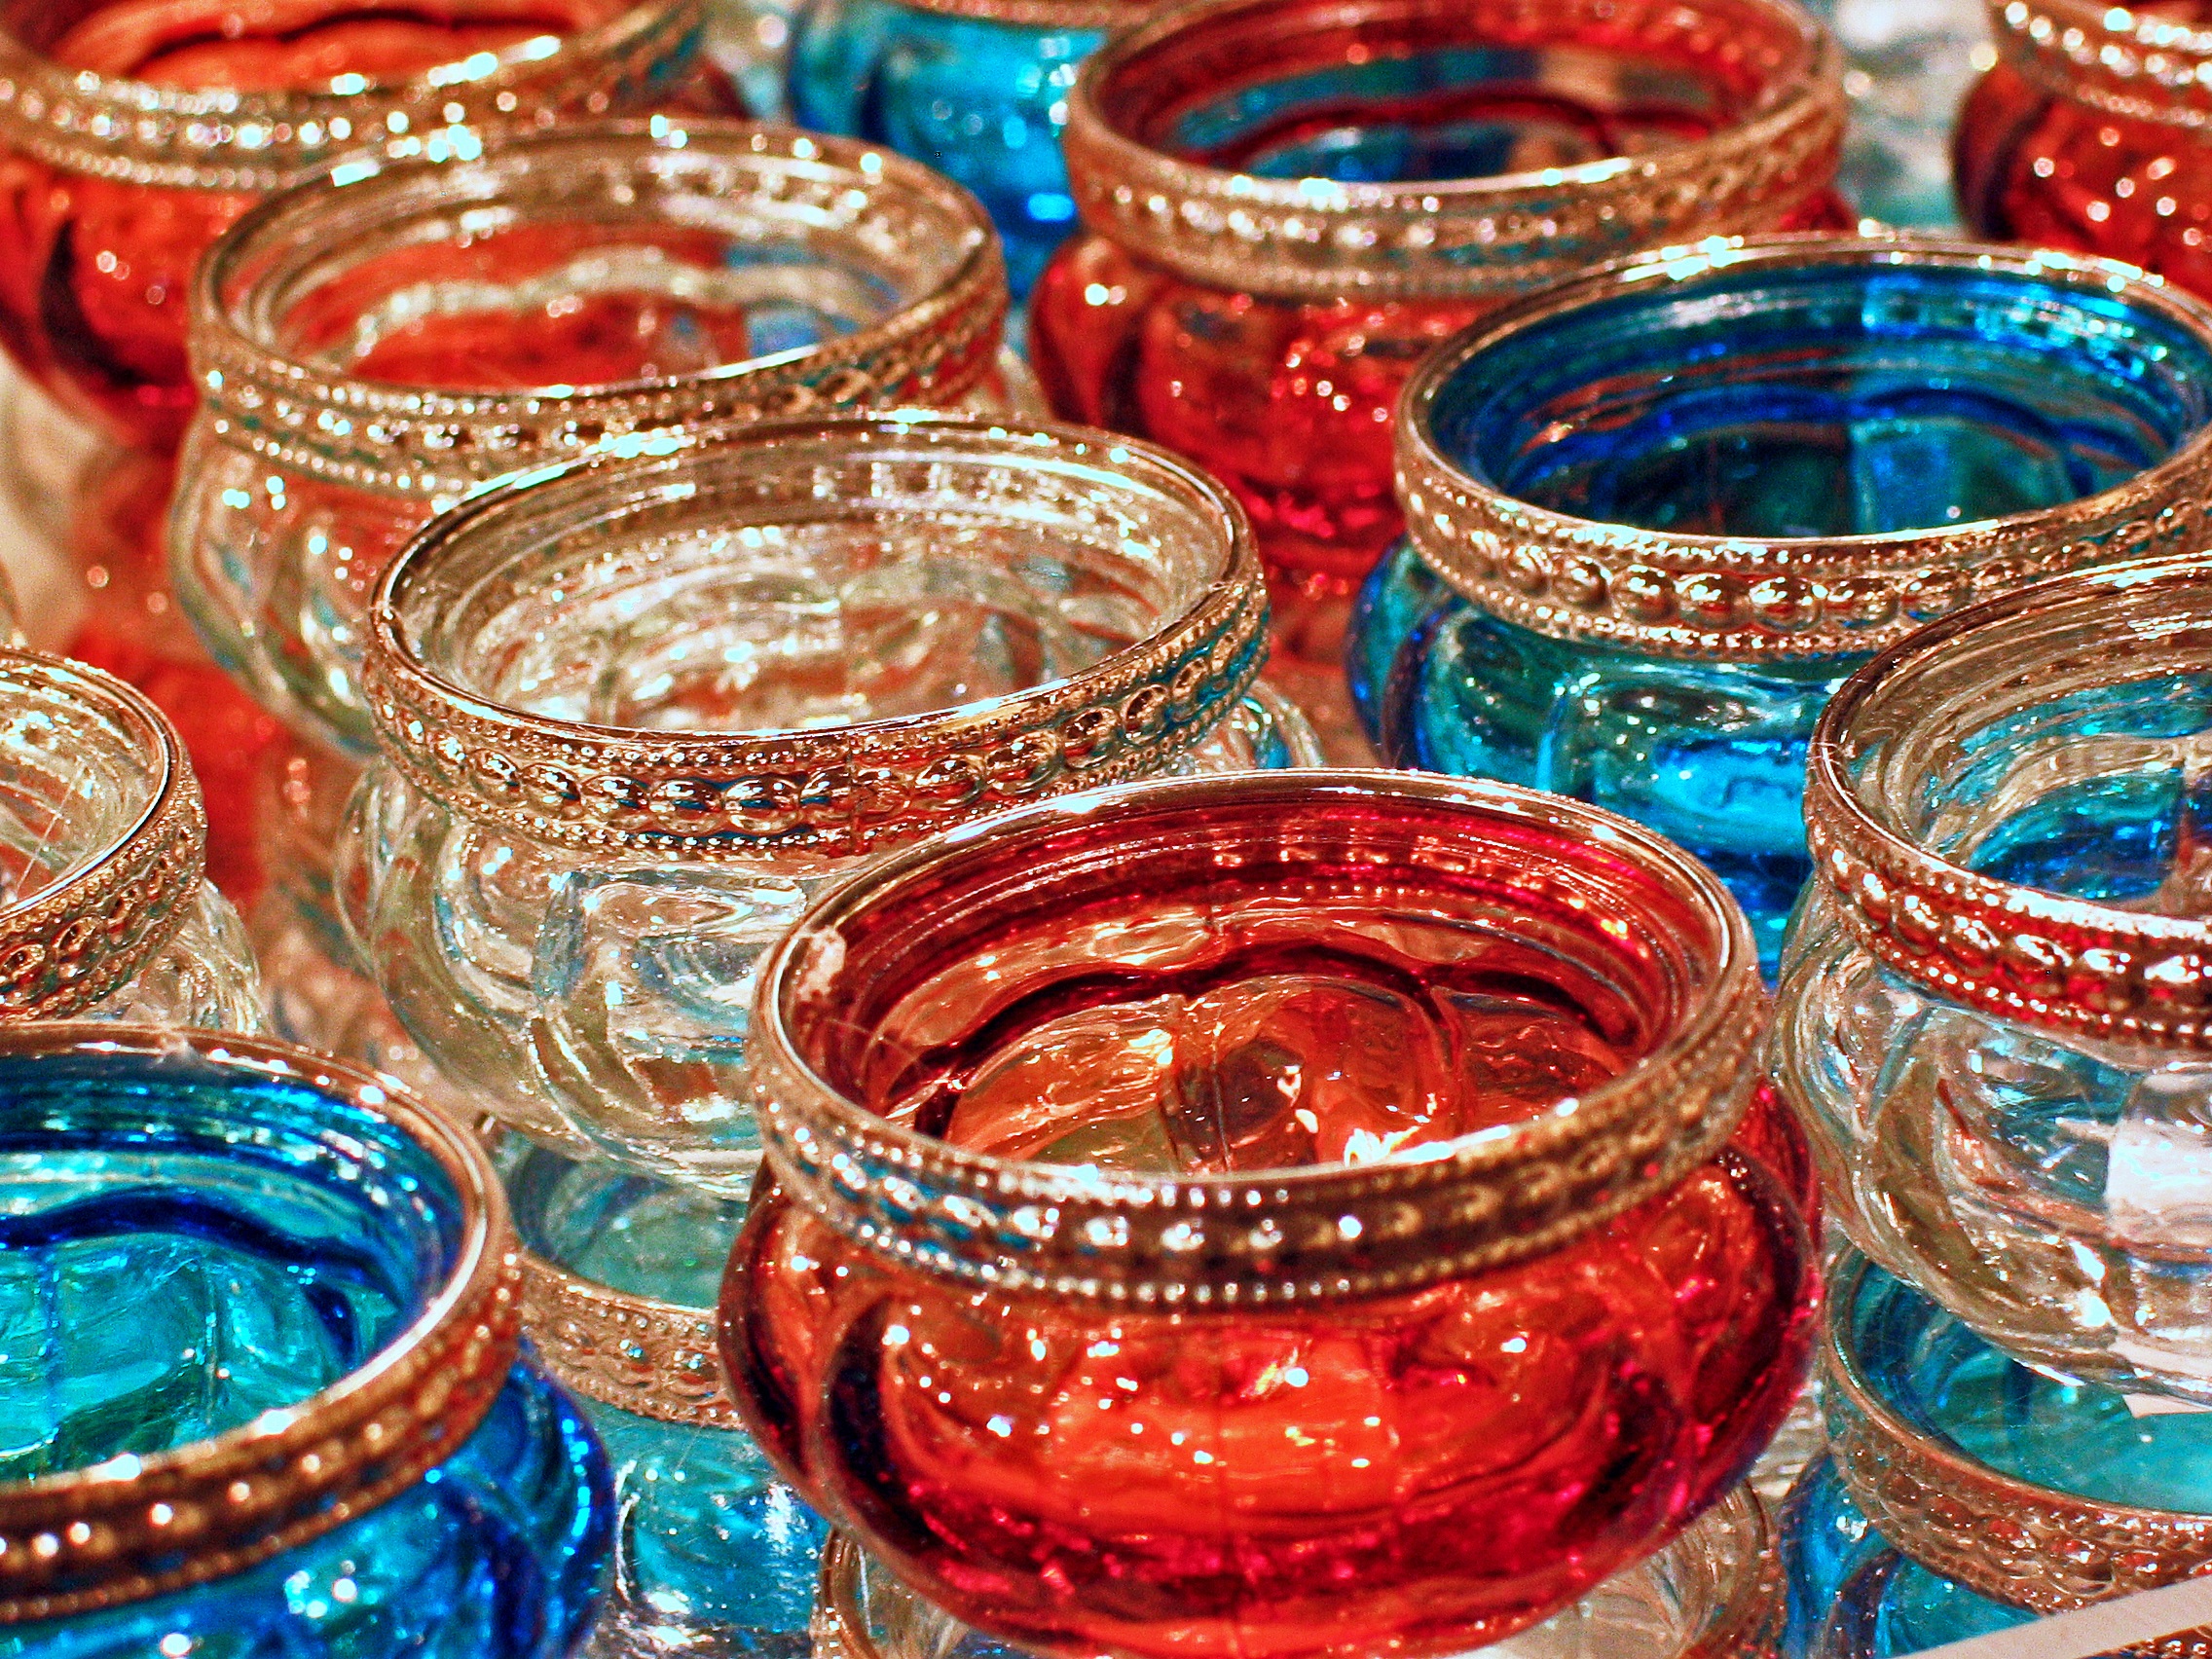
light, glass, atmosphere, decoration, orange, red, color, romantic, colorful, candle, christmas, lighting, burn, jewellery, art, lights, lanterns, petrol, oriental, candlelight, canning, tealight, tea lights, windlight, fashion accessory